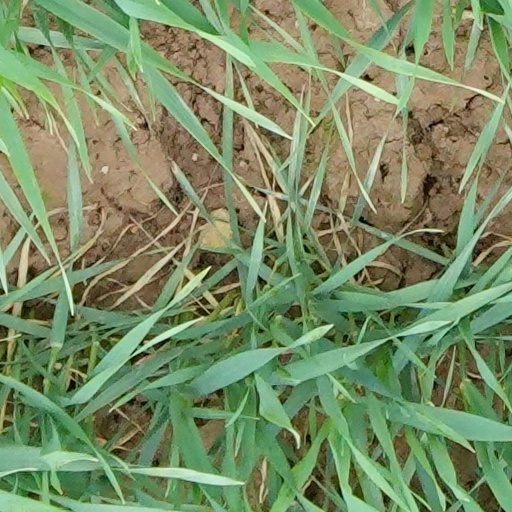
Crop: wheat